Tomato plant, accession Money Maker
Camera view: tilt-top (135 deg); turntable rotation: 330 degrees
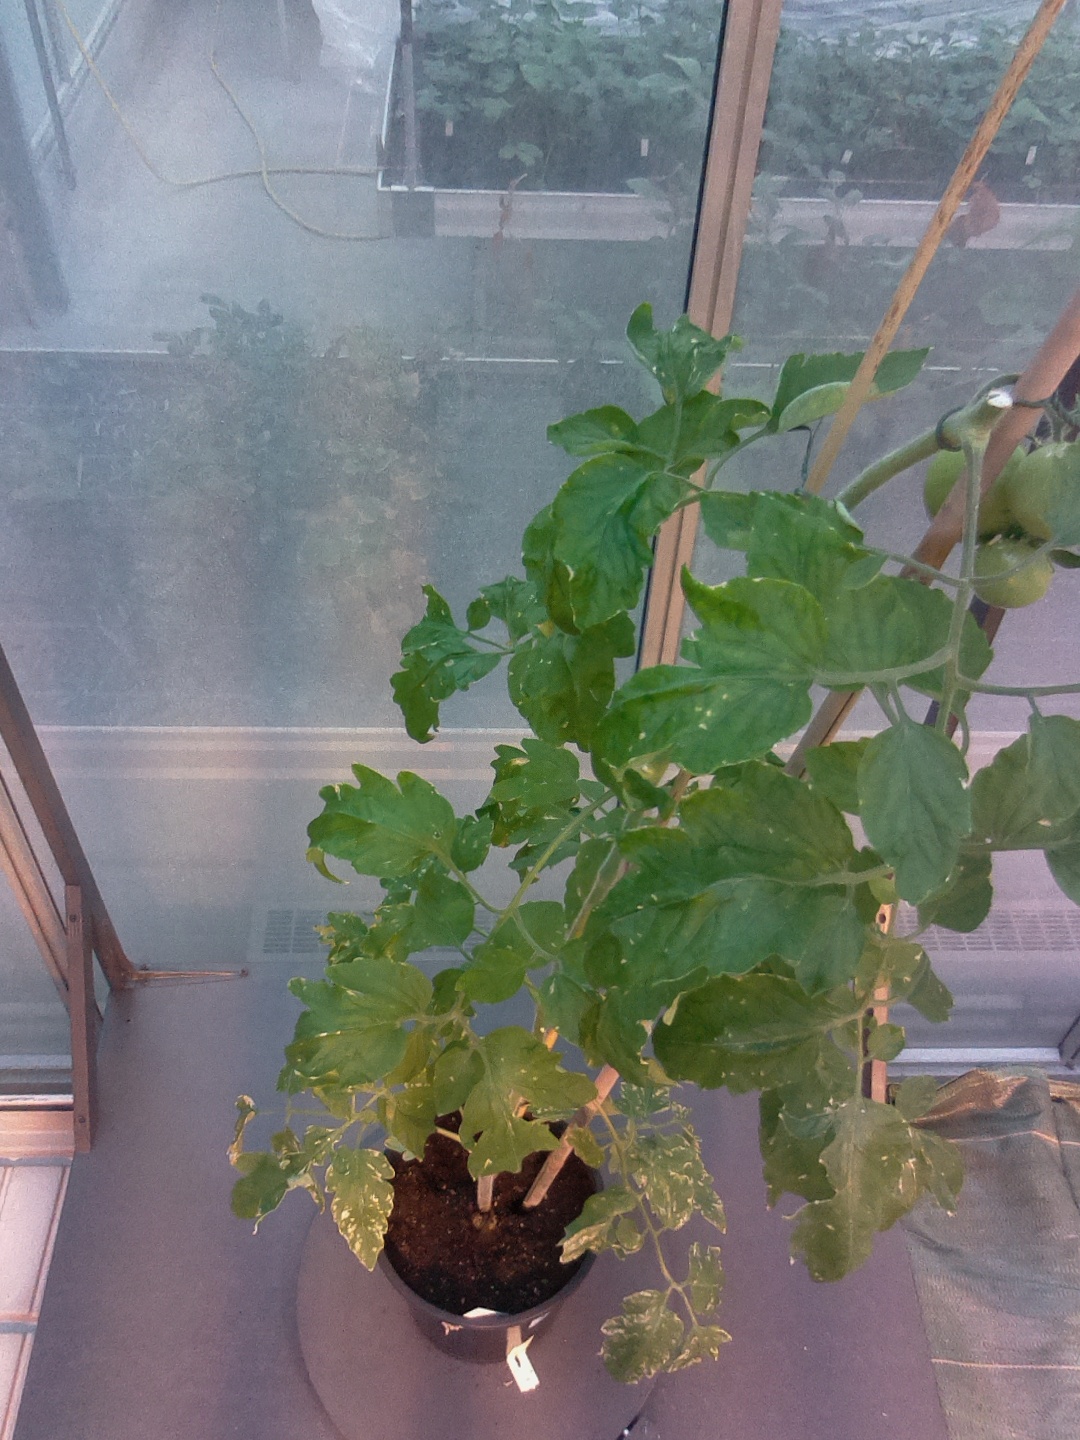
BBCH growth stage 75: 50%-60% of final fruit size